Tabaluga (film)

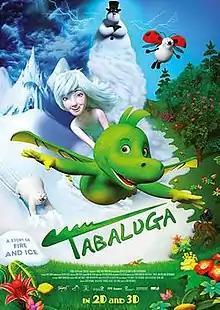
German theatrical release poster

Tabaluga (also known as Tabaluga & Lilli) is a German animated fantasy musical family film directed by Sven Unterwaldt Jr. and starring Wincent Weiss in the title role. The film is based on the media franchise of the same name created by German Rock musician Peter Maffay. An American version, released in November 2019 on DirecTV and in theaters and on VOD in December 2019, starring Mackenzie Ziegler, was renamed Ice Princess Lily. In the United Kingdom, it was released as The Ice Princess in 2019. The story follows a young dragon, Tabaluga, who teams up with an ice princess, Lilli, to save the world from the evil snowman, Arktos.